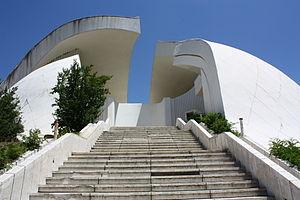
Cet article recense les monuments à la Seconde Guerre mondiale en Macédoine du Nord.
L'histoire de la Macédoine du Nord, petit État du sud des Balkans, commence, au sens strict, lors de son indépendance vis-à-vis de la République fédérative socialiste de Yougoslavie en 1991. Dans un sens plus large, l'histoire de la « Macédoine », dont traite le présent article, concerne un ensemble géographique et historique bien plus vaste, habité par de nombreux peuples au cours du temps. Le territoire ainsi désigné a maintes fois changé de forme et fut inclus dans divers États successifs. La république actuelle n'occupe que le tiers du royaume antique. Elle regroupe la majorité des Slaves macédoniens, parlant une langue slave, également présente en Bulgarie du sud-ouest et en Grèce du nord, et linguistiquement proche du bulgare. La République de Macédoine du Nord abrite aussi des minorités albanaises, valaques et tsiganes.
La République de Macédoine du Nord possède une architecture marquée par un éclectisme de styles qui reflète les occupations successives des Balkans au cours des siècles. Le pays possède ainsi un important patrimoine byzantin et ottoman, ainsi que des traces de la Préhistoire et de l'Antiquité. À partir du XIXᵉ siècle, l'architecture macédonienne s'est grandement occidentalisée, d'abord lors du renouveau culturel slave, puis avec l'ouverture de la région sur le reste du monde. La fin de la domination ottomane en 1912 marque la définitivement la domination des styles architecturaux internationaux. Ainsi, le modernisme, favorisé dans les années 1930 puis par le régime socialiste, est particulièrement bien représenté dans les villes. Depuis l'indépendance du pays en 1991, deux tendances cohabitent, l'une internationale, privilégiant le verre et l'acier, l'autre locale et faisant renaître les styles néoclassiques et médiévaux dans une tentative d'affirmer une singularité nationale.